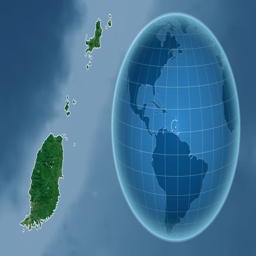
shape animated on the satellite map of the globe